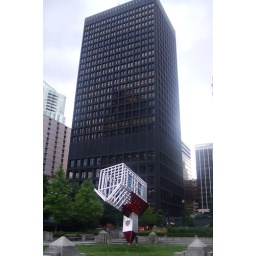
I never realized that the little church was in front of the huge black scary building.